Mercilessly Betrayed

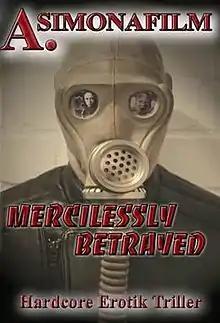
DVD released by A. Simona Film

Mercilessly Betrayed is a 2006 pornographic horror film written and directed by A. Simona, and co-written by Jimmy Tourette and Mike.